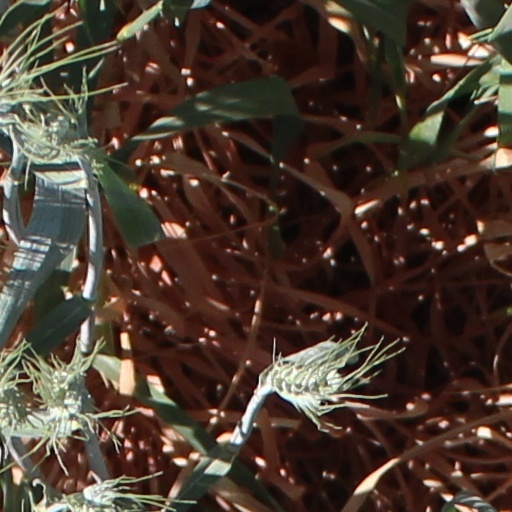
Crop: wheat